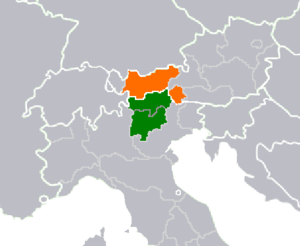
Le Tyrol est une région alpine de l’Europe centrale. Il s’étend sur la chaîne des Alpes orientales, sur une partie de l'Autriche et de l'Italie. La région est issue de l'ancien comté de Tyrol qui fut partagé à la suite de la Première Guerre mondiale ; depuis 2011, elle fait partie de l'Eurorégion Tyrol-Haut-Adige-Trentin.
Le GECT Eurorégion Tyrol-Haut-Adige-Trentin, en italien Euregio Tirolo-Alto Adige-Trentino et en allemand Europaregion Tirol-Südtirol-Trentino, est un groupement européen de coopération territoriale créé le 13 septembre 2011.